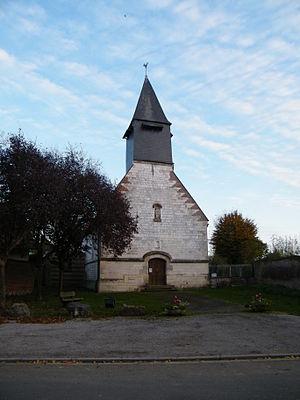
L'église.
Guignemicourt est une commune française située dans le département de la Somme, en région Hauts-de-France.